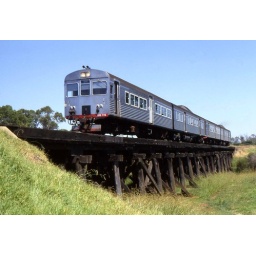
four car ADK/ADB railcar set crosses old wooden trestle bridge over Canning River at Gosnells